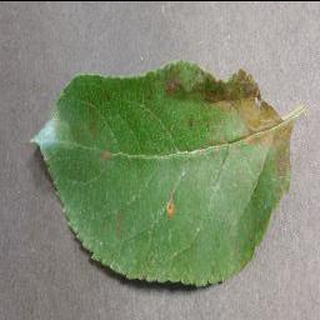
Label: apple_cedar_apple_rust